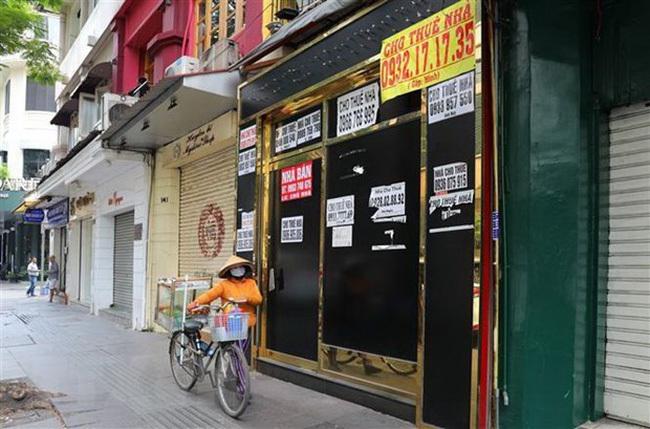
ở trên vỉa hè có một người phụ nữ đang dắt xe đạp